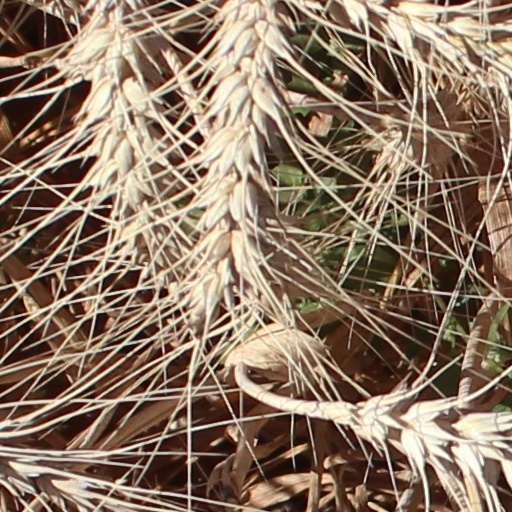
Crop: wheat